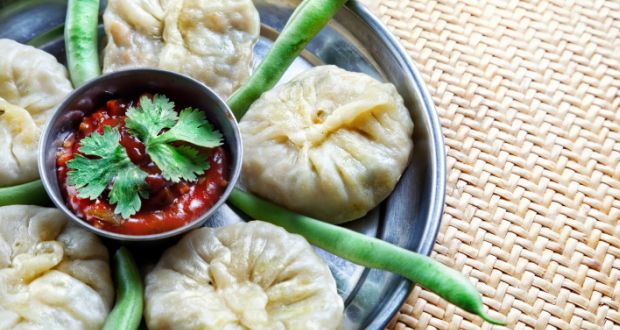
Dish: momos